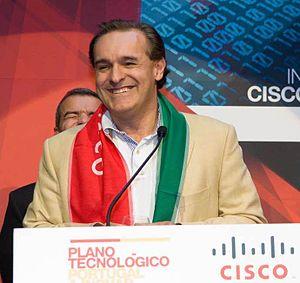
Hélder Manuel da Terra Fragueiro Marques Antunes, né le 6 juillet 1963 à Angra do Heroísmo, est un entrepreneur, ingénieur et ex-pilote automobile portugaise. Il est actuellement directeur supérieur de gestion dans la société multinationale américaine, Cisco Systems, et partenaire général dans Pereira Ventures, une société de capital-risque en Californie.